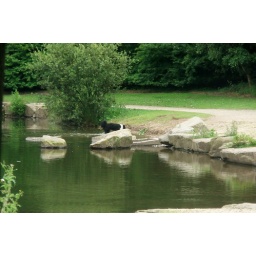
A dog in the lake